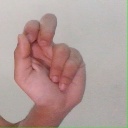
अक्षर: ढ